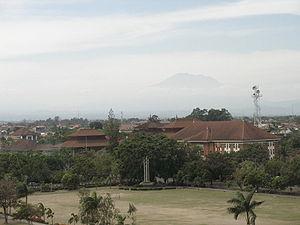
Denpasar est une kota de la province de Bali, au sud de l’Indonésie, dont elle est le « chef-lieu ».